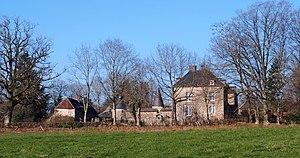
La Haute-Chapelle (Normandie, France). Le manoir de la Guyardière.
Cet article recense les monuments historiques de l'Orne, en France.
Le manoir de la Guyardière est un édifice situé à Domfront en Poiraie, en France.
La Haute-Chapelle est une ancienne commune française, située dans le département de l'Orne en région Normandie, devenue le 1ᵉʳ janvier 2016 une commune déléguée au sein de la commune nouvelle de Domfront en Poiraie.